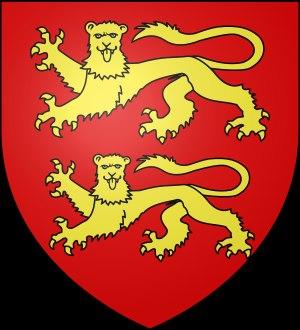
Tournoël est un château fort médiéval, situé sur éperon rocheux à 594 m d'altitude qui surplombe la plaine de la Limagne. Il est situé sur la commune de Volvic dans le Puy-de-Dôme en France, et est classé au titre des monuments historiques par la liste de 1889.
Dampierre est une commune française, située dans le département de l'Aube en région Grand Est.
La maison de Bourbon-Dampierre est une branche d'une des Maisons de Dampierre. Elle s'éteindra dans la maison capétienne de Bourgogne vers 1287.
Le château de Pisy est situé à Pisy dans l'Yonne, en Bourgogne.
La maison de Dampierre est une grande famille du Moyen-Âge, originaire de Dampierre (Aube). Ses différentes branches se sont développées à partir du XIᵉ siècle en Champagne, en Artois, et dans plusieurs provinces de la Belgique actuelle. Toutes les branches de cette famille se sont éteintes avant la fin du Moyen Âge.
La maison de Bourbon-Dampierre est née du mariage de Guy II de Dampierre en 1197 avec Mahaut de Bourbon. Cette maison s'est éteinte par les mâles en 1249 puis par les femmes vers 1287.